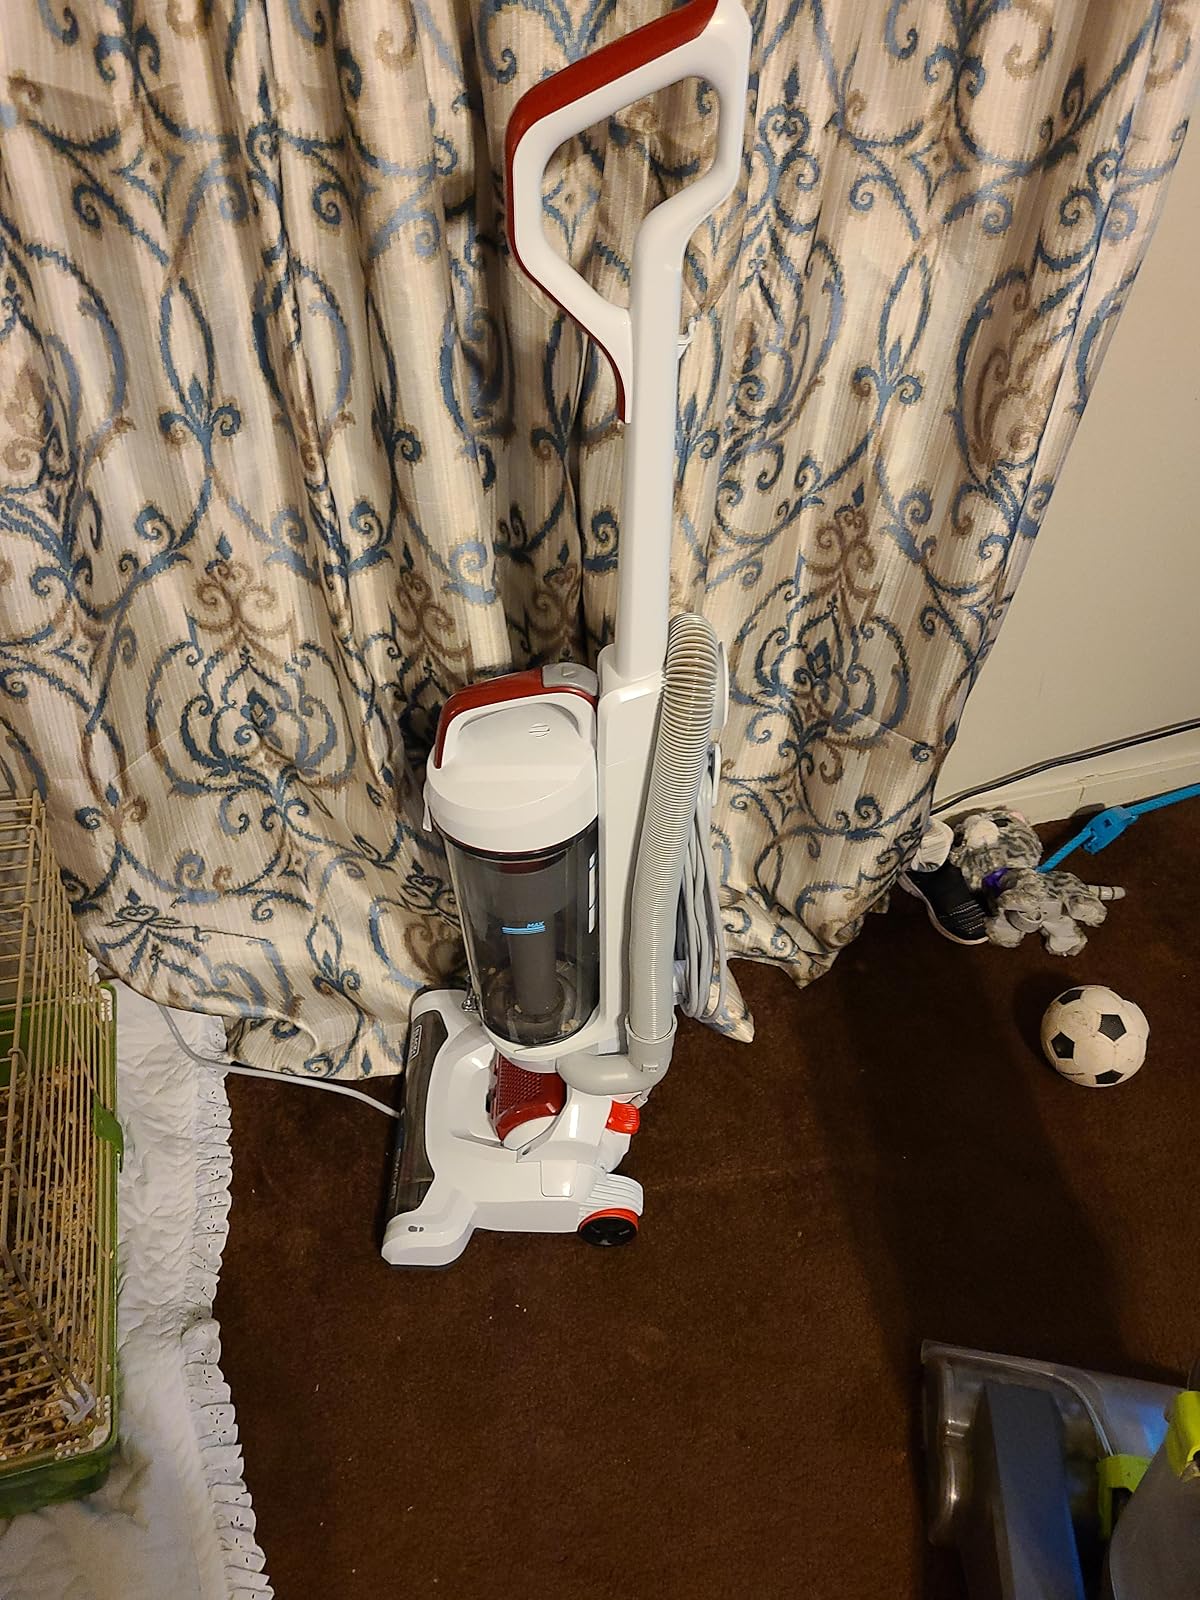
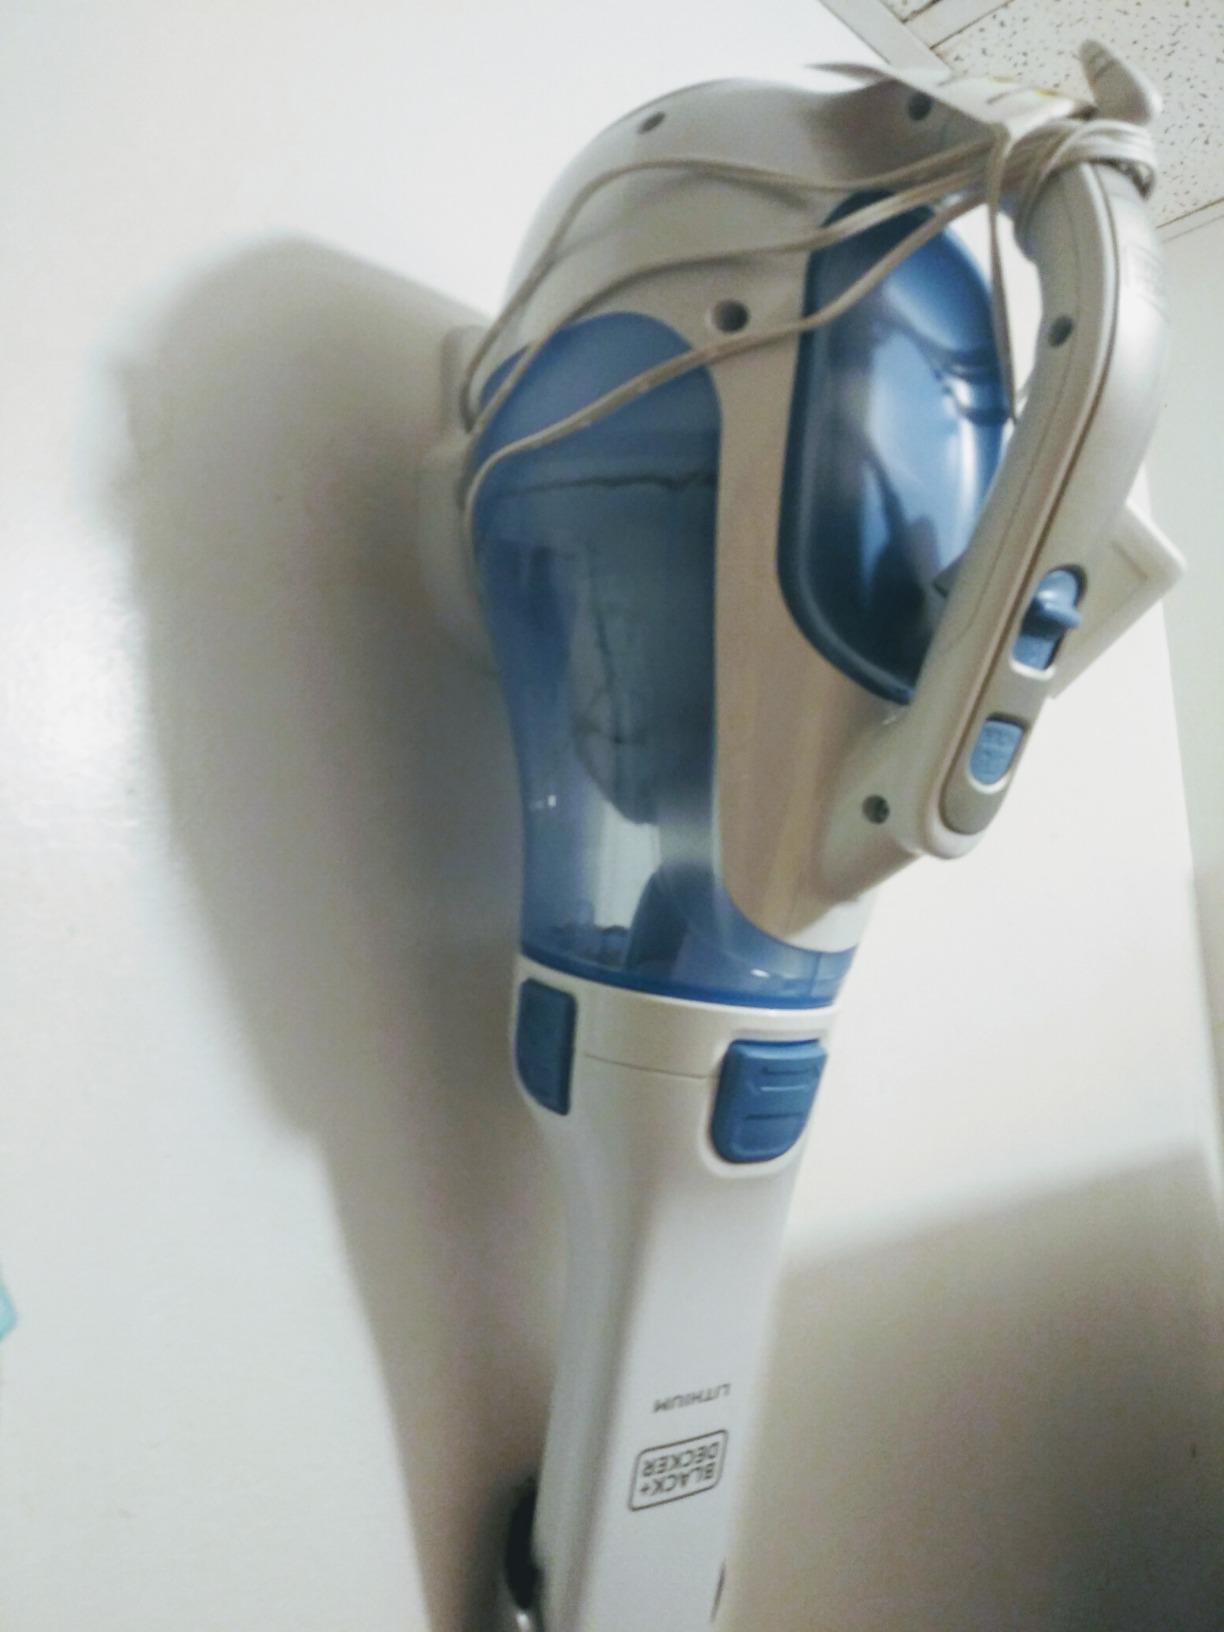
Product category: items_vacuum
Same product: no